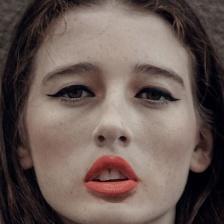
Label: faces